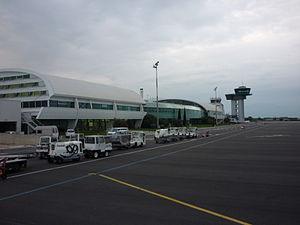
L'aéroport de Bastia Poretta est un aéroport du département de la Haute-Corse. Il est situé à environ 20 kilomètres au sud de Bastia, au niveau de Lucciana.